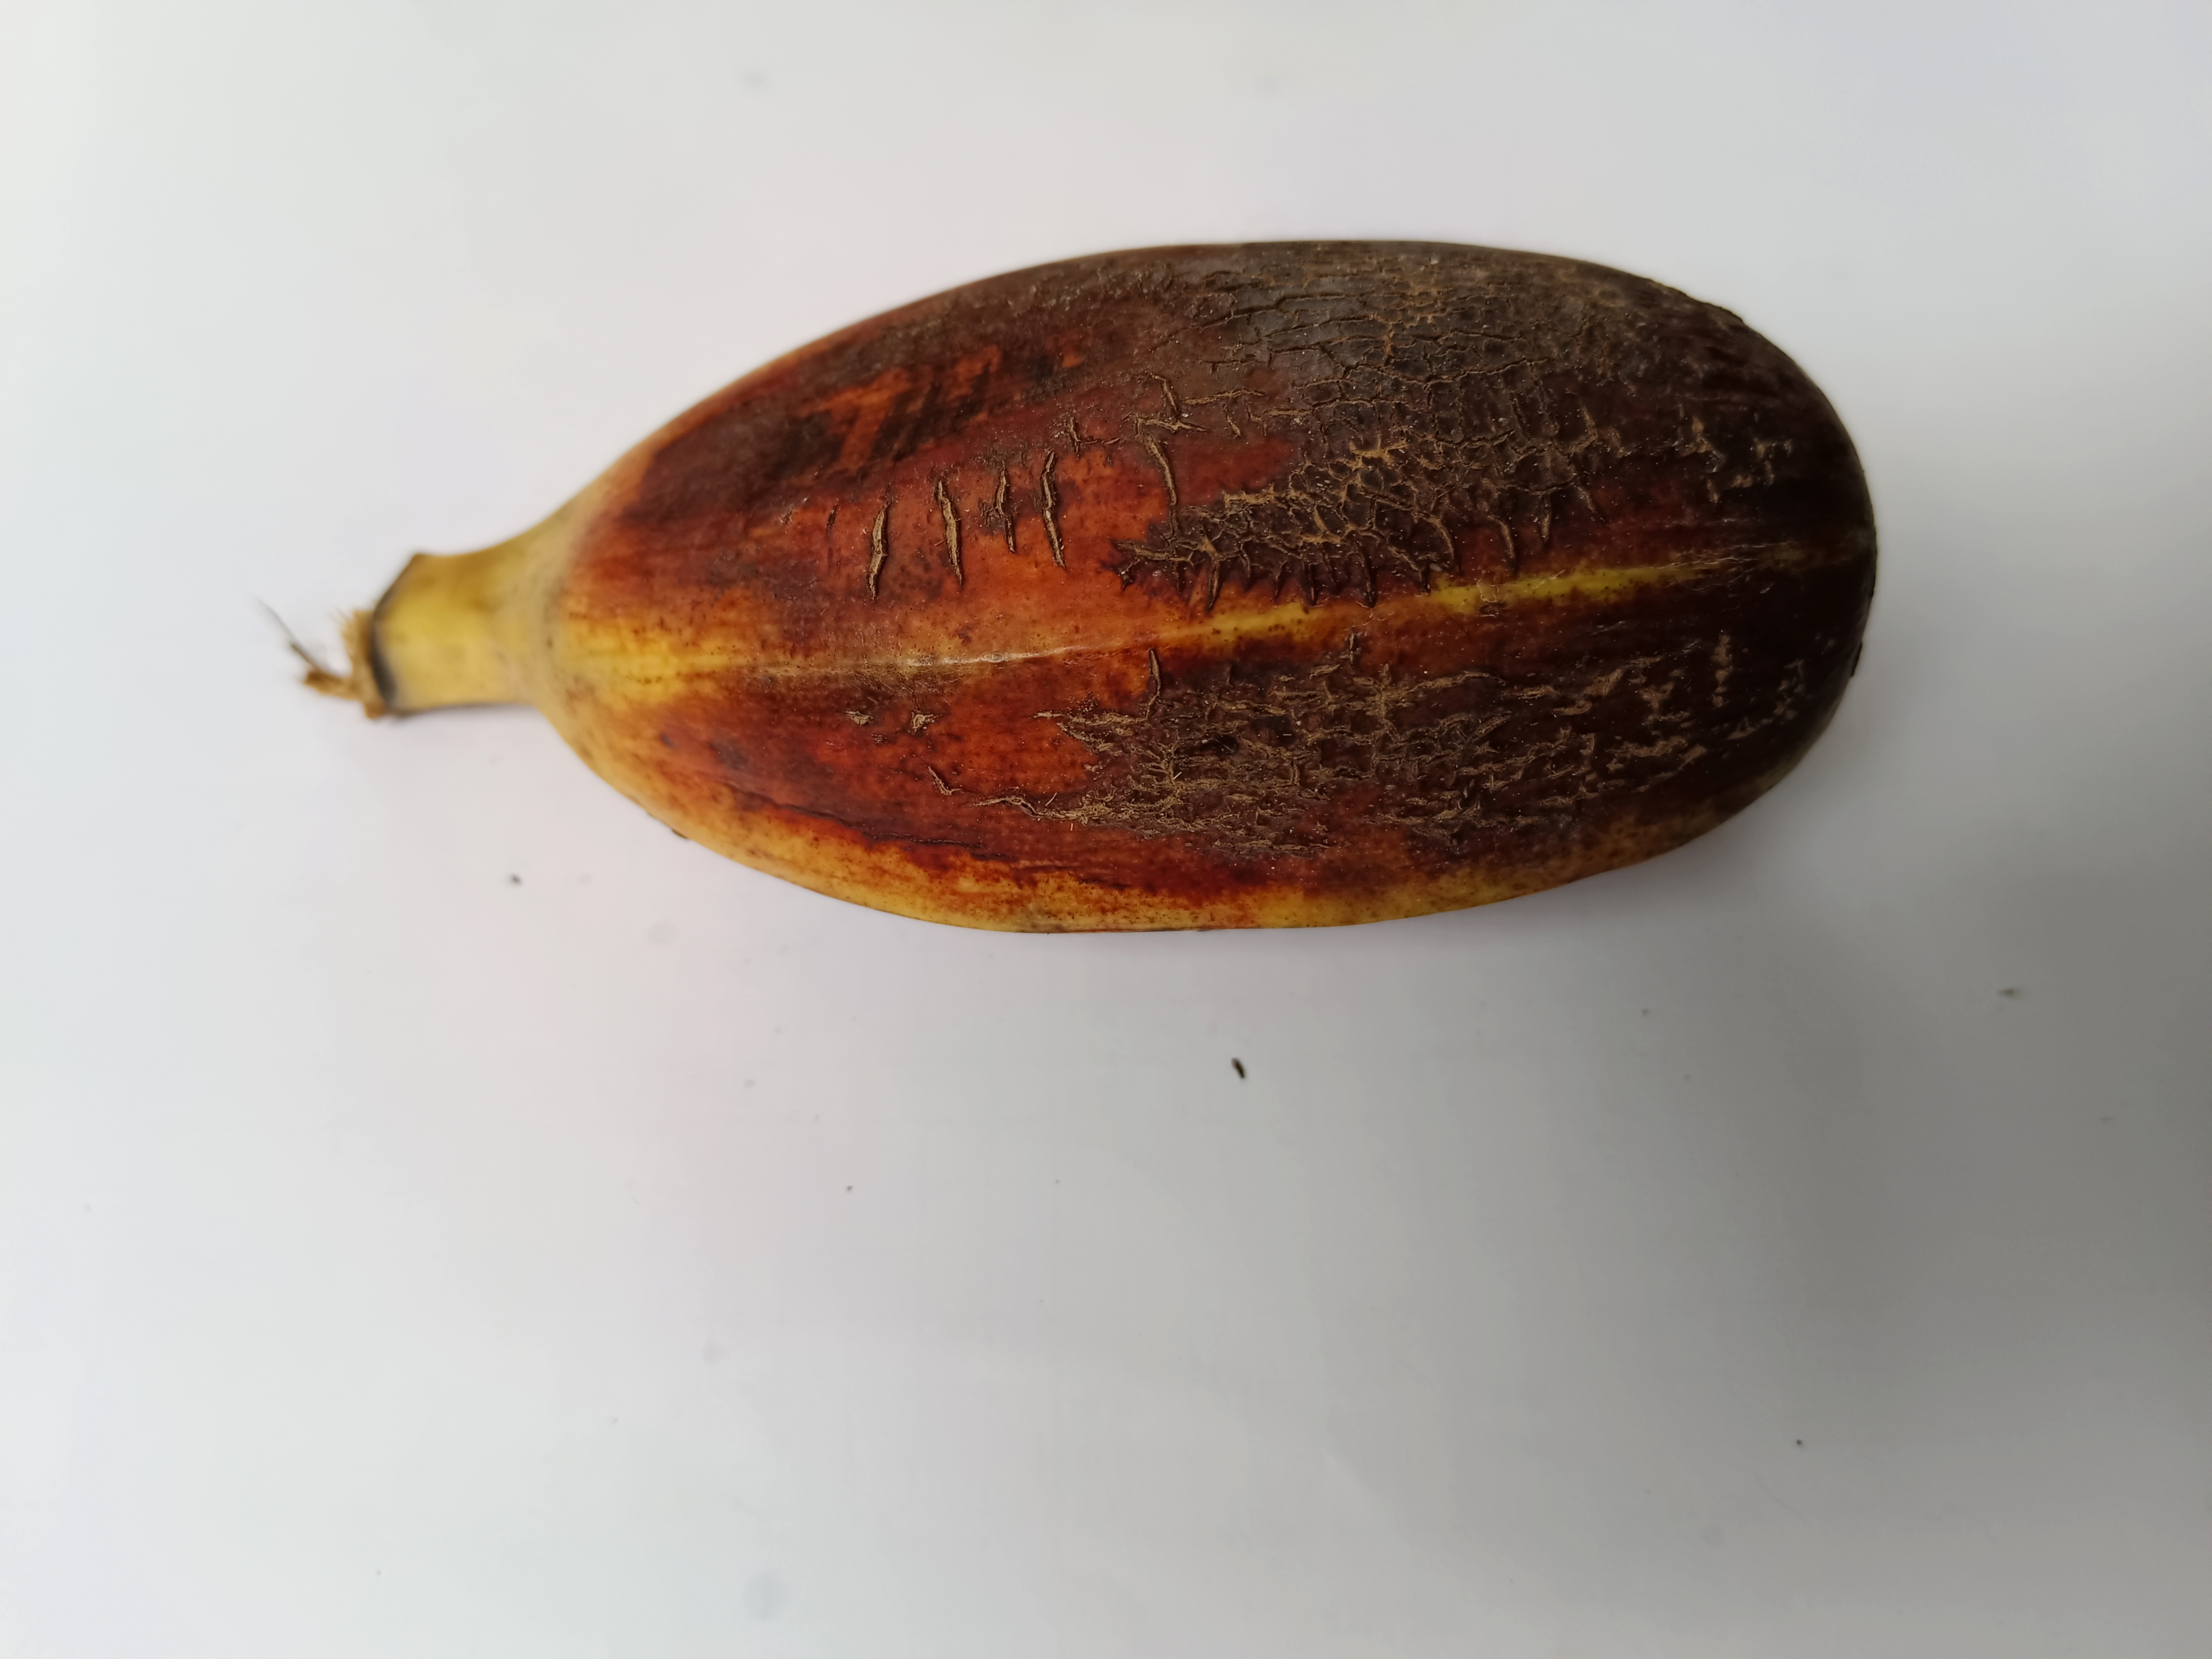
Banana variety: Bichi